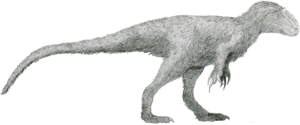
Yutyrannus est un genre éteint de dinosaures à plumes de la famille des Proceratosauridae et de la super-famille des Tyrannosauroidea. Il a vécu au Crétacé inférieur et a été découvert dans la province du Liaoning en Chine. La formation d'Yixian, dans laquelle il a été trouvé, permet de lui attribuer l'âge d'environ 125 Ma.
Kileskus est un genre basal éteint de dinosaure théropode de la famille des Proceratosauridae et de la super-famille des Tyrannosauroidea. Il a vécu au Jurassique moyen, soit il y a environ entre 168,3 à 166,1 millions d'années, dans le kraï de Krasnoïarsk, en actuelle Russie.
Juratyrant est un genre éteint de dinosaures théropodes de la famille des Stokesosauridae ayant vécu à la fin du Jurassique supérieur dans la région de l'actuelle Angleterre, il y a environ 149 millions d’années.
Appalachiosaurus est un genre basal éteint de dinosaures théropodes de la super-famille des Tyrannosauroidea, ayant vécu à la fin du Crétacé supérieur dans l'est de l'Amérique du Nord. Comme presque tous les théropodes, c'était un prédateur bipède. Il s'agit de l'un des dinosaures les mieux connus parmi les théropodes de la partie orientale de l'Amérique du Nord.